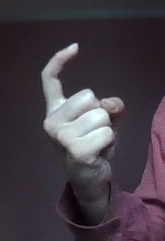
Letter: ra